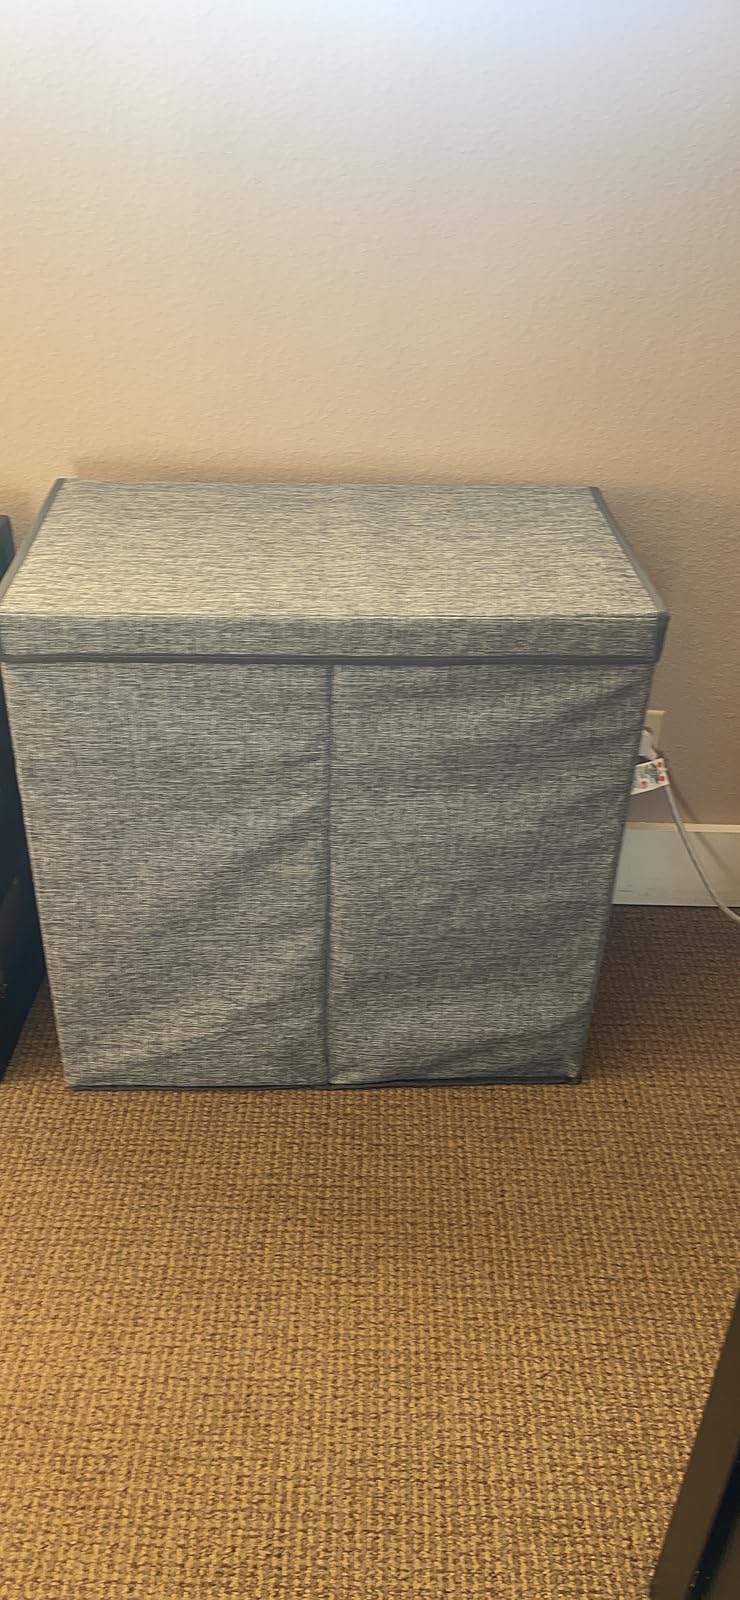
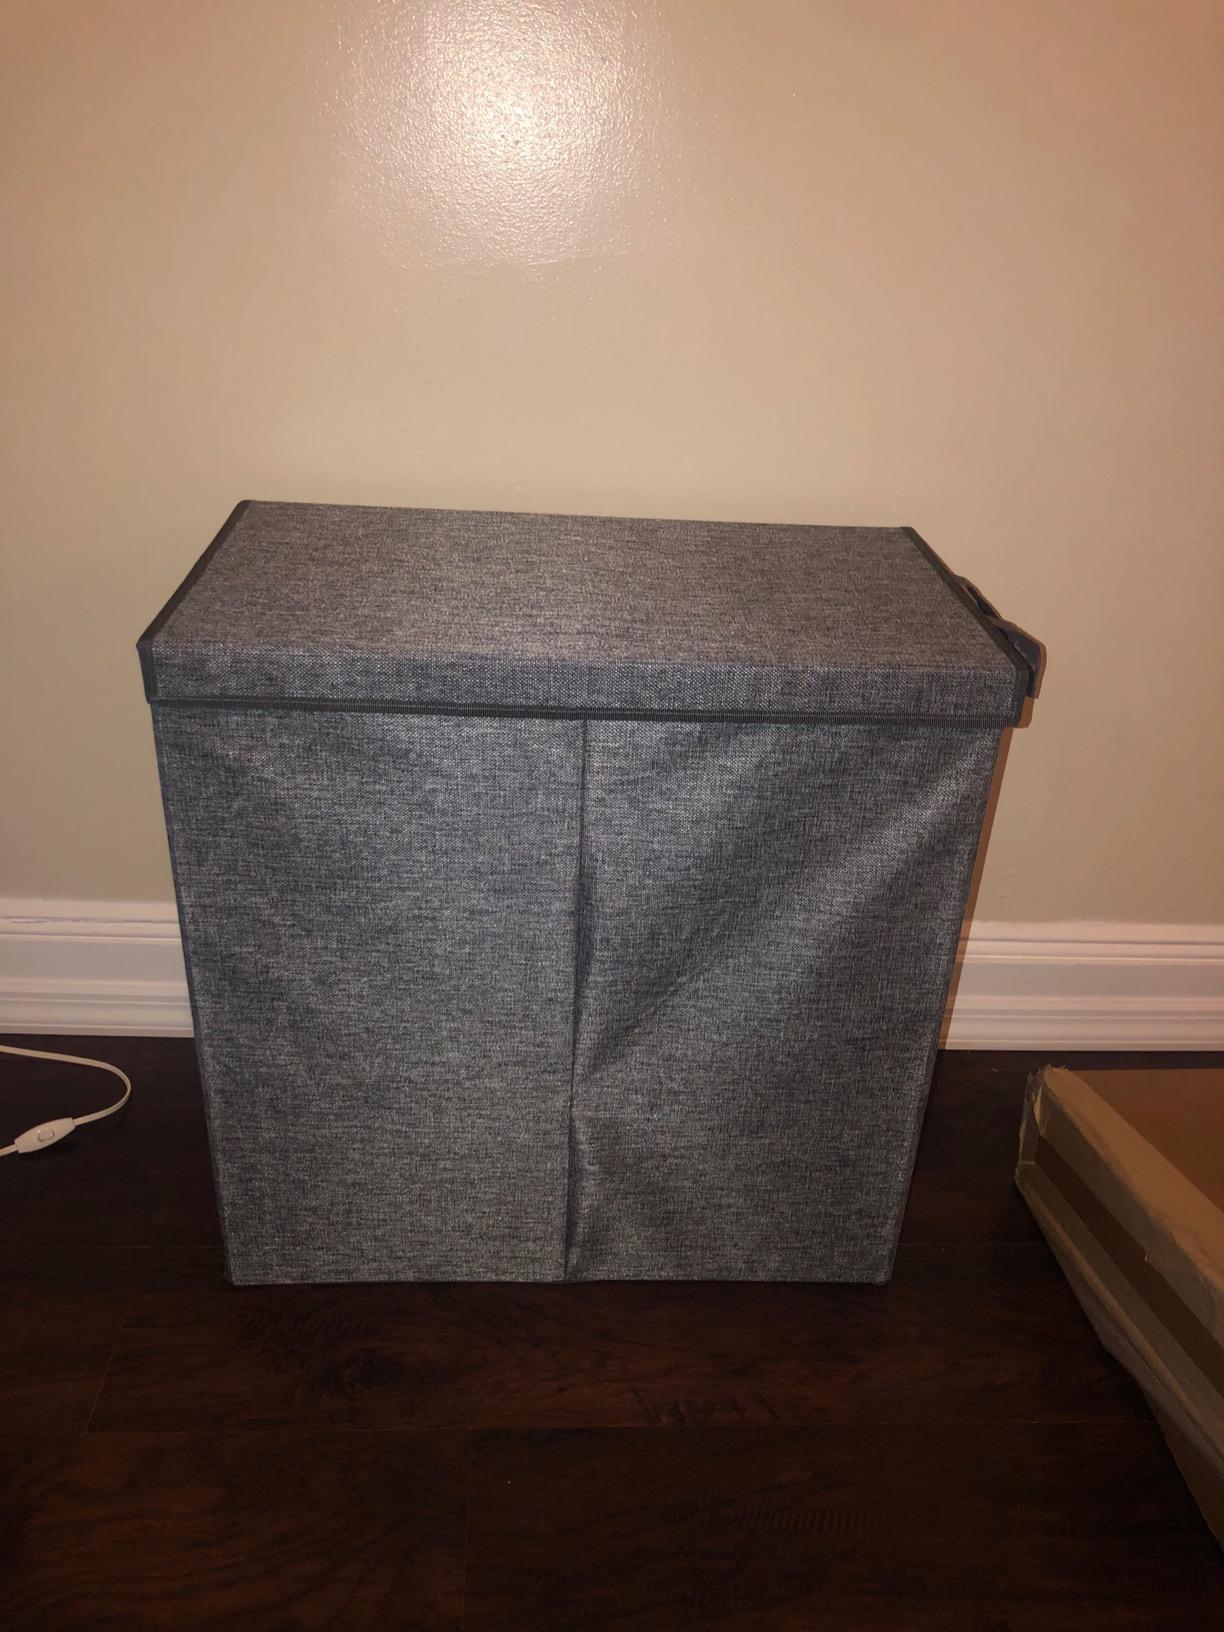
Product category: items_hamper
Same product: yes